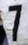
Number: 7